Long Shot (2019 film)

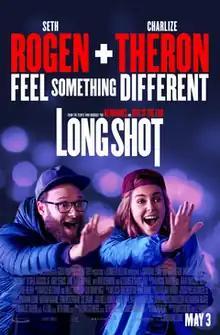
Theatrical release poster

Long Shot is a 2019 American romantic comedy film directed by Jonathan Levine and written by Dan Sterling and Liz Hannah. The plot follows a journalist (Seth Rogen) who reunites with his former babysitter (Charlize Theron), now the United States Secretary of State. O'Shea Jackson Jr., Andy Serkis, June Diane Raphael, Bob Odenkirk, and Alexander Skarsgård also star.